Feed sack dress

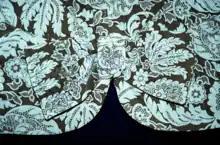
Closeup of hem detail of feedsack dress

Related industries developed, such as the printing of booklets with instructions on how to create garments and other household items from the sacks and specifying how many sacks of a certain size were needed for a particular item and patterns specifically designed to utilize feed sacks. Patterns were published in magazines and newspapers serving rural communities. In 1933 the Textile Bag Manufacturers Association published a booklet, "Sewing with Cotton Bags", which provided instructions on how to get company logos out of sacks by soaking the inked area in lard or kerosene overnight. By the late 1930s most companies were using water-soluble ink or paper labels which could be soaked off.